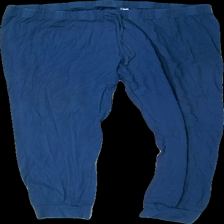
View: front
Type: Trousers
Category: Ladies
Brand: Mywear (Ica)
Colors: Blue
Material: 100% cotton
Cut: Regular
Size: XL
Season: All
Holes: Major
Damage: hål
Damage location: top center
Damage 2 location: bottom right
Damage 3 location: middle right
Price range: <50
Recommended usage: Export
Description: blå byxor med hål fram